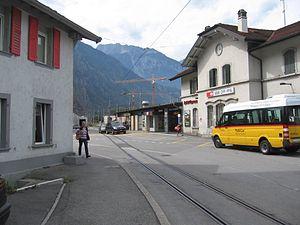
vue de la gare de Martigny (Suisse) côté ville